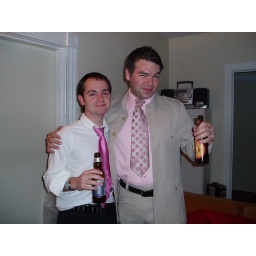
LOVE the boys in pink ;)